Dhai Akshar Prem Ke

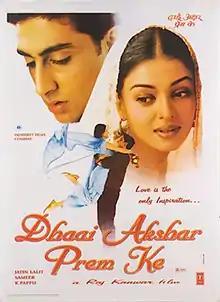
Poster

Dhaai Akshar Prem Ke is a 2000 Indian Hindi-language romantic drama film. It was the first of seven films which starred real-life couple Abhishek Bachchan and Aishwarya Rai. The film is a remake of the 1995 Hollywood film "A Walk in the Clouds", which itself is a remake of the 1942 Italian film "Quattro passi fra le nuvole" ("Four Steps in the Clouds"). The movie did not do well critically and commercially, but the soundtrack of the film became very popular.